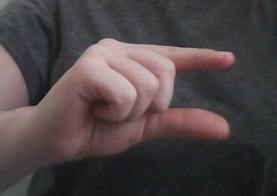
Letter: dal